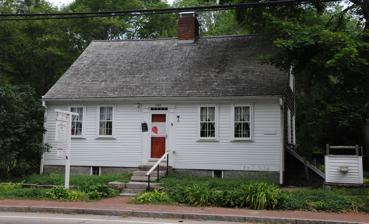
Building: George Fayerweather Blacksmith Shop
Country: United States of America
Year built: 1820
United States historic place George Fayerweather Blacksmith Shop U.S. National Register of Historic Places Shop in 2016 Show map of Rhode Island Show map of the United States Nearest city Kingston, Rhode Island Coordinates 41°28′49.35″N 71°31′12.66″W / 41.4803750°N 71.5201833°W / 41.4803750; -71.5201833 Built 1820 Architectural style Cape Cod NRHP reference No. 84000470 Added to NRHP November 29, 1984 The George Fayerweather Blacksmith Shop is an historic homestead and blacksmith shop at 1859 Mooresfield Road on the eastern outskirts of the Kingston Historic District in South Kingstown, Rhode Island . It was the home of George Fayerweather , an African-American blacksmith and his family, including his wife Sarah Harris Fayerweather .  The shop was built in 1820 and was added to the National Register of Historic Places in 1984.  The property is maintained by the Kingston Improvement Association , a non-profit organization of local residents, and is now the home of the Fayerweather Craft Guild and the Kingston Garden Club. Fayerweather shop in 1940, before its restoration See also National Register of Historic Places listings in Washington County, Rhode Island References